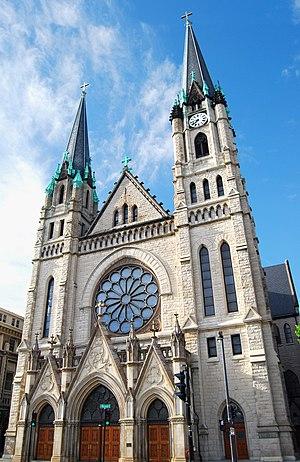
L'université Marquette est une institution d'enseignement supérieur, privée et catholique, fondée par les Jésuites en 1881 et située à Milwaukee dans l'État du Wisconsin aux États-Unis d'Amérique.